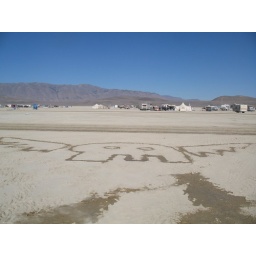
I used our left-over water to draw in the sand